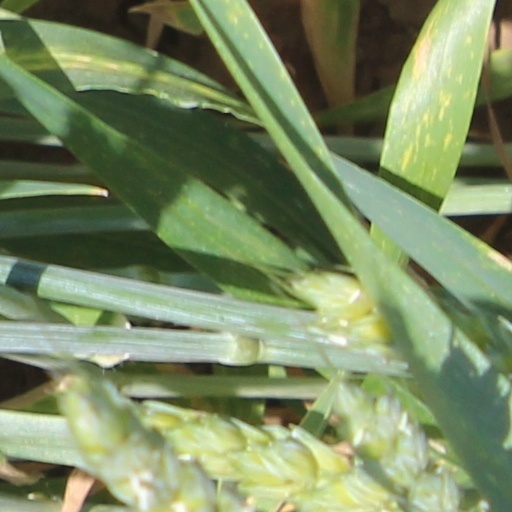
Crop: wheat